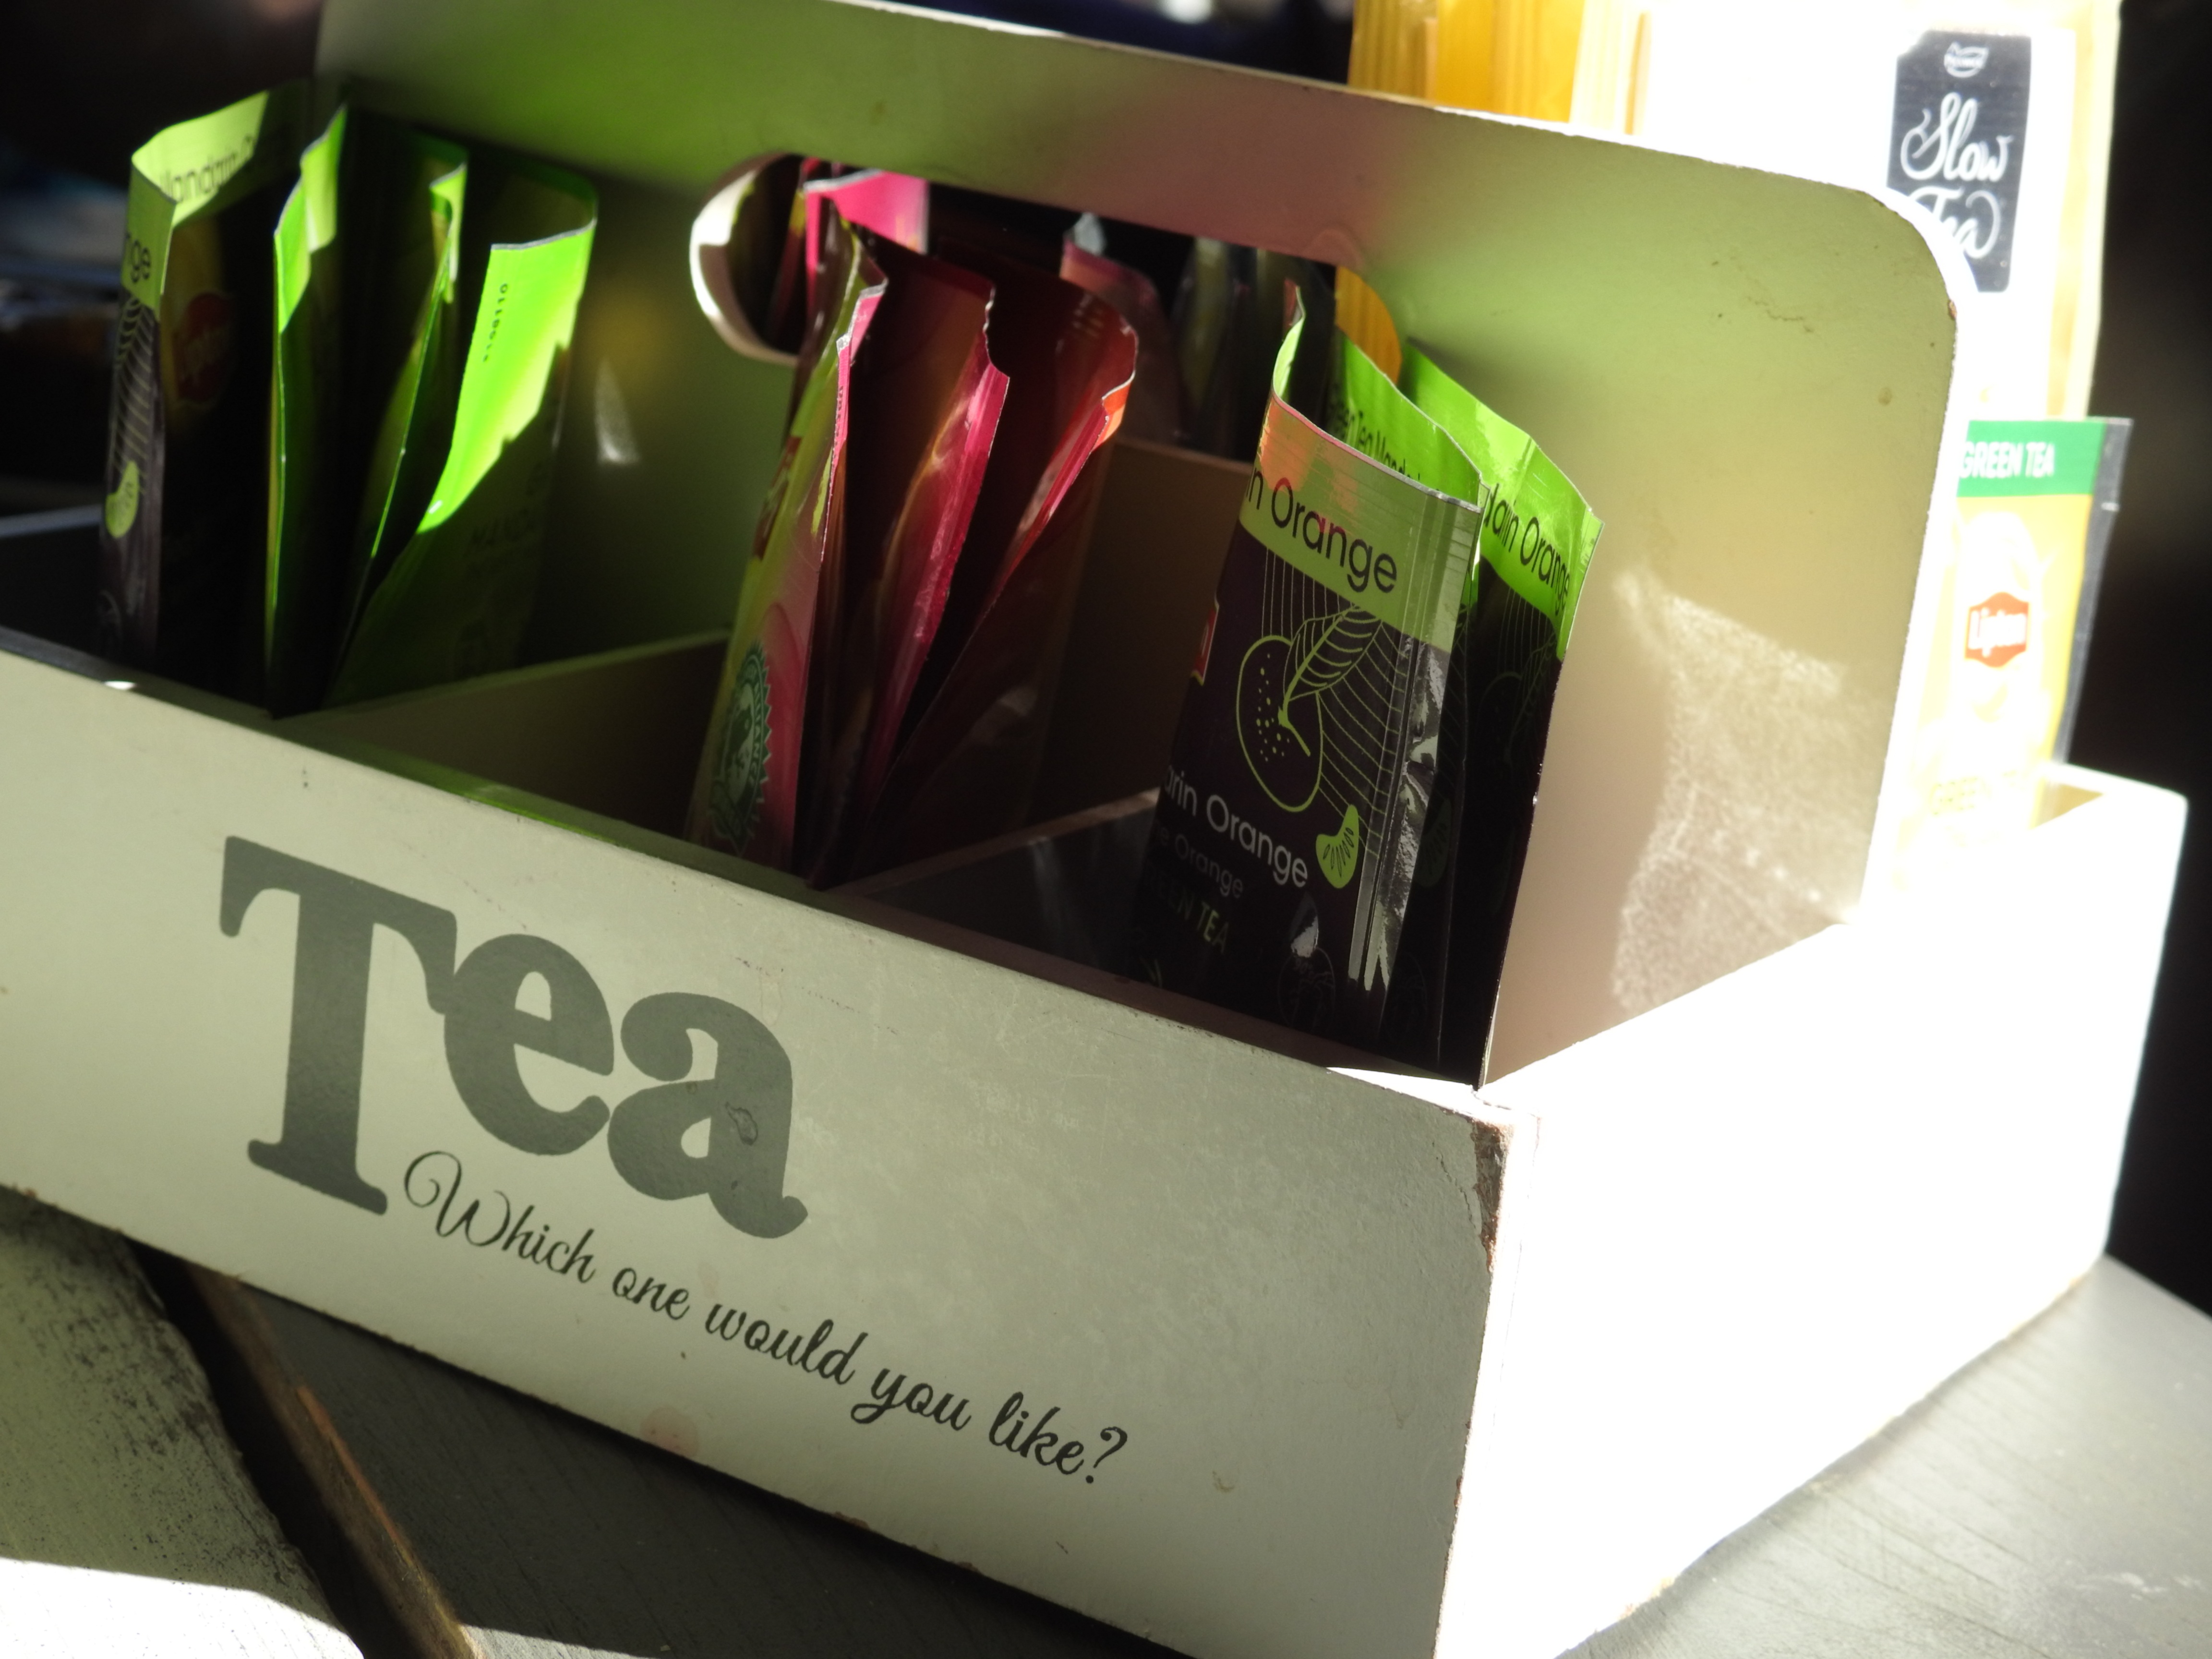
wood, decoration, drink, box, deco, brand, hot drink, art, tee